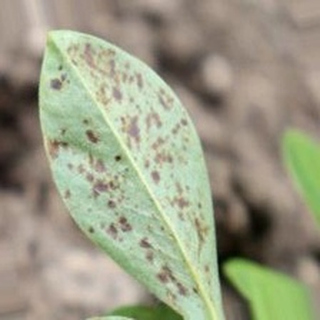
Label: groundnut_rust